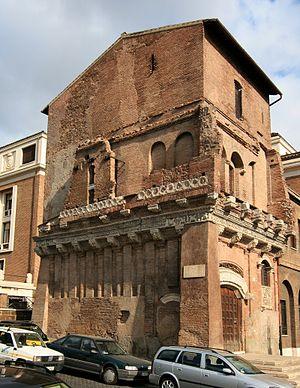
La Casa dei Crescenzi, anciennement connue sous le nom de Tor Crescenzia, Tor Monzone, Casa di Cola di Rienzo ou encore Palazzo di Pilato, est une ancienne résidence médiévale située sur le Forum Boarium, dans le Rione Ripa de Rome, avec le Temple de Portunus d'un côté et le nouveau Palazzo dell'Anagrafe d'un autre, un cadre urbain complètement différent de celui dans lequel elle se trouvait jusqu'aux années 1930.